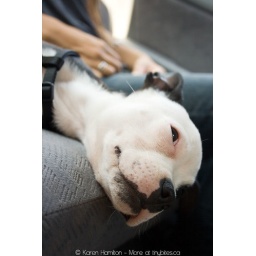
Monday in the car ride home